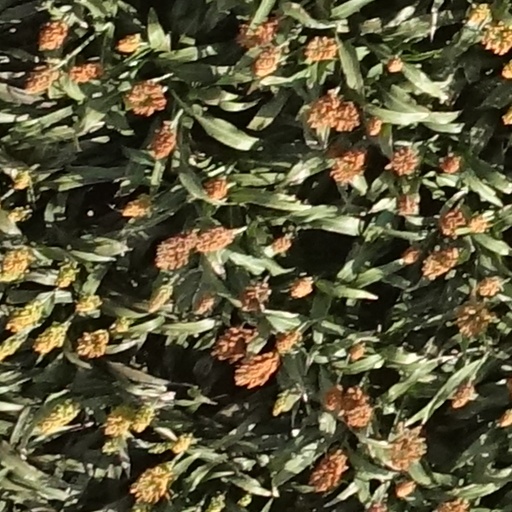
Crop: sorghum